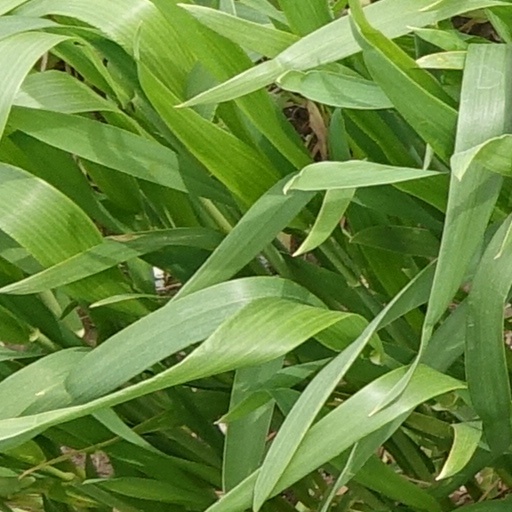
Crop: wheat